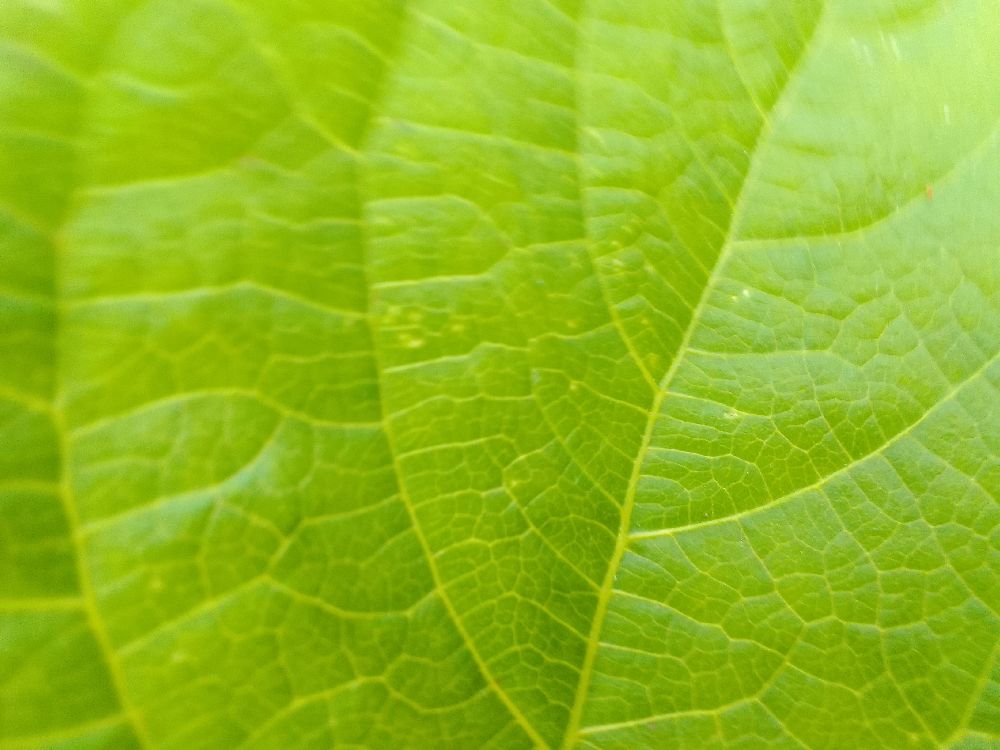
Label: healthy